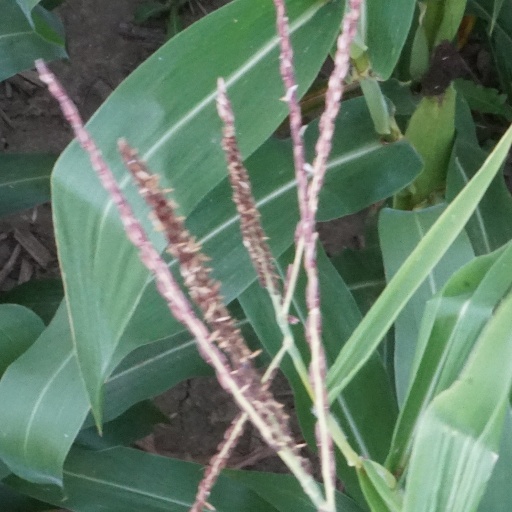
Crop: maize; corn